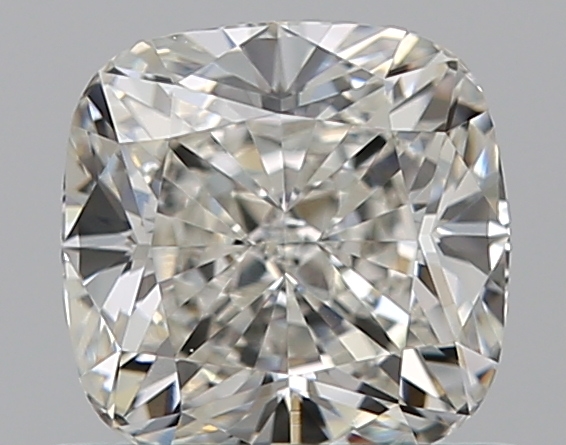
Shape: cushion
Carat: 0.7
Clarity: VVS2
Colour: H
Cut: EX
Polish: EX
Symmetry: EX
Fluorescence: N
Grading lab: GIA
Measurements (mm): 5.02 x 4.96 x 3.36